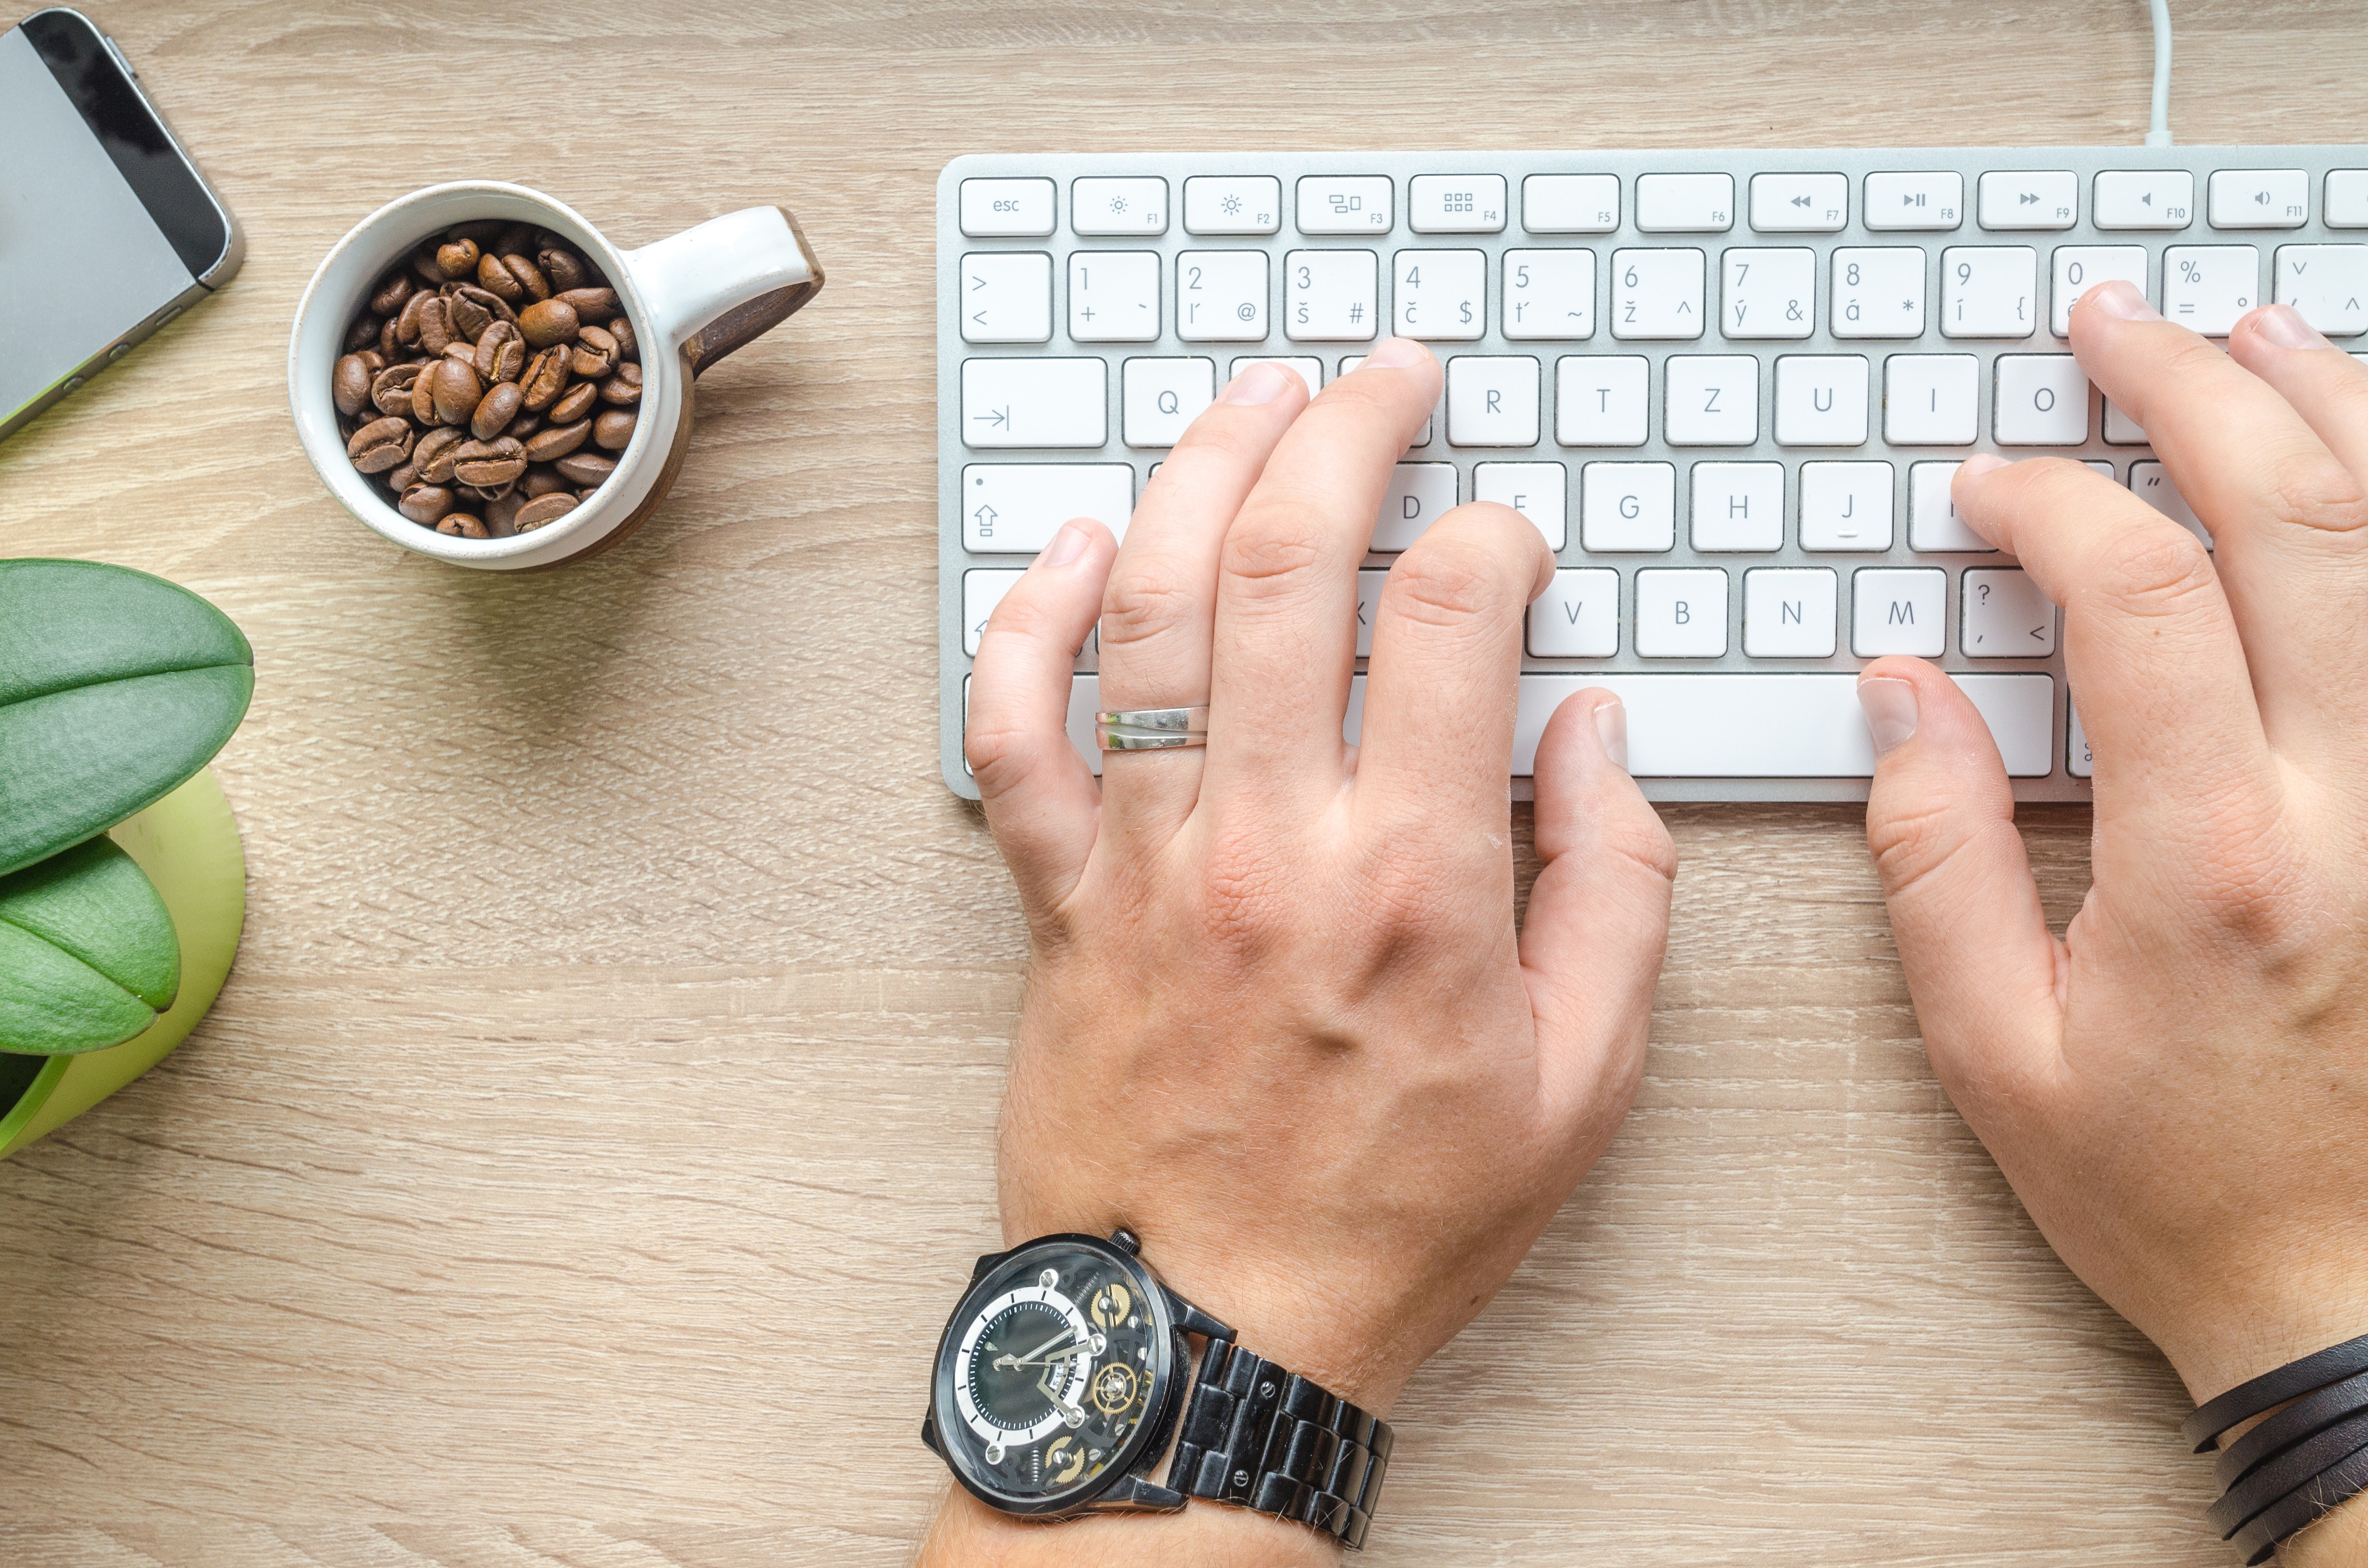
hand, wrist, finger, nail, ring, computer keyboard, fashion accessory, plant, gesture, jewellery, thumb